Operation Martillo

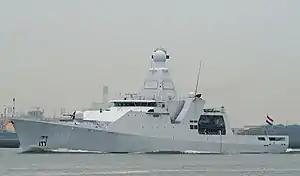
, 2014

The Royal Netherlands Navy deployed ships, with aircraft from the Dutch Caribbean Coast Guard. A parallel operation Operation Caribbean Venture under the command of the Netherlands Forces in the Caribbean works closely with JIATF-South and has the same objectives as Operation Martillo. and have successfully participated in the operation.